Azoospermia

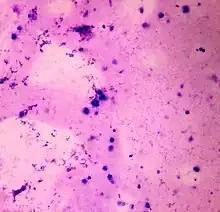
Semen analysis revealing no sperm cells and multiple white blood cells

Azoospermia is the medical condition of a man whose semen contains no sperm. It is associated with male infertility, but many forms are amenable to medical treatment. In humans, azoospermia affects about 1% of the male population and may be seen in up to 20% of male infertility situations in Canada.